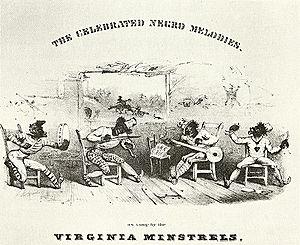
Le minstrel show, ou minstrelsy, était un spectacle américain créé vers la fin des années 1820, où figuraient chants, danses, musique, intermèdes comiques, interprétés d'abord par des acteurs blancs qui se noircissaient le visage, puis, surtout après la Guerre de Sécession, par des Noirs eux-mêmes.
Au début du XIXᵉ siècle la musique populaire américaine sera particulièrement caractérisée par le Minstrel show, forme de théâtre qui réunit des représentations sous forme de chansons, danses et de récits ayant un point de vue typiquement raciste et dérogatoire sur la vie et la culture des Afro-Américains. Malgré le fait qu’en 1808 l’état fédéral américain supprime officiellement la traite des Noirs, reflet des tendances d’abolition de l’esclavagisme dans les états du Nord de 1777 à 1804, les états du Sud continueront à vivement défendre cette entreprise jusqu’en 1861 ce qui, pendant cette période, empêchera la percé de la musique afro-américaine à même les courants de la musique populaire américaine. Ce n’est qu’après la guerre de Sécession et la victoire des états du Nord, égalitariste, sur celles du Sud, esclavagistes, qui se terminera en 1865, ayant fait plus de 970 000 victimes, que nous commencerons à voir de la musique populaire véritablement inspirée de la musique afro-américaine et comptant ceux-ci à même leur production.